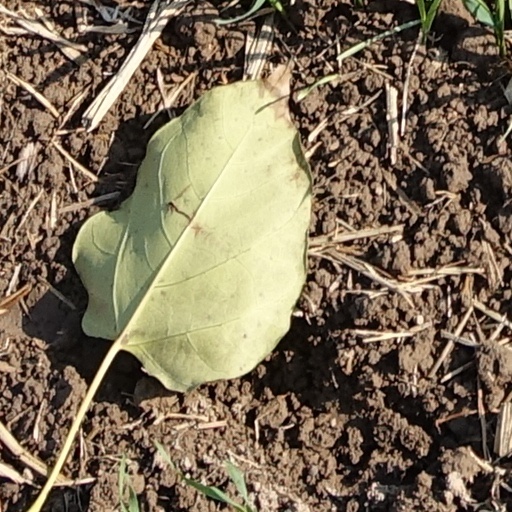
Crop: wheat